Marcel Sembat

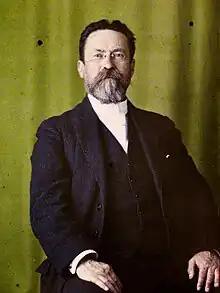
Autochrome portrait by Auguste Léon, 1921

He served as member of the Chamber of Deputies of France from 1893 to 1922. A socialist, he supported workers' rights during strikes. He oversaw the construction of telephone cables from Brest, France to Dakar, Senegal. He supported Algerians against French colonialists in French Algeria. He was opposed to the presence of French Christian missionaries in China.